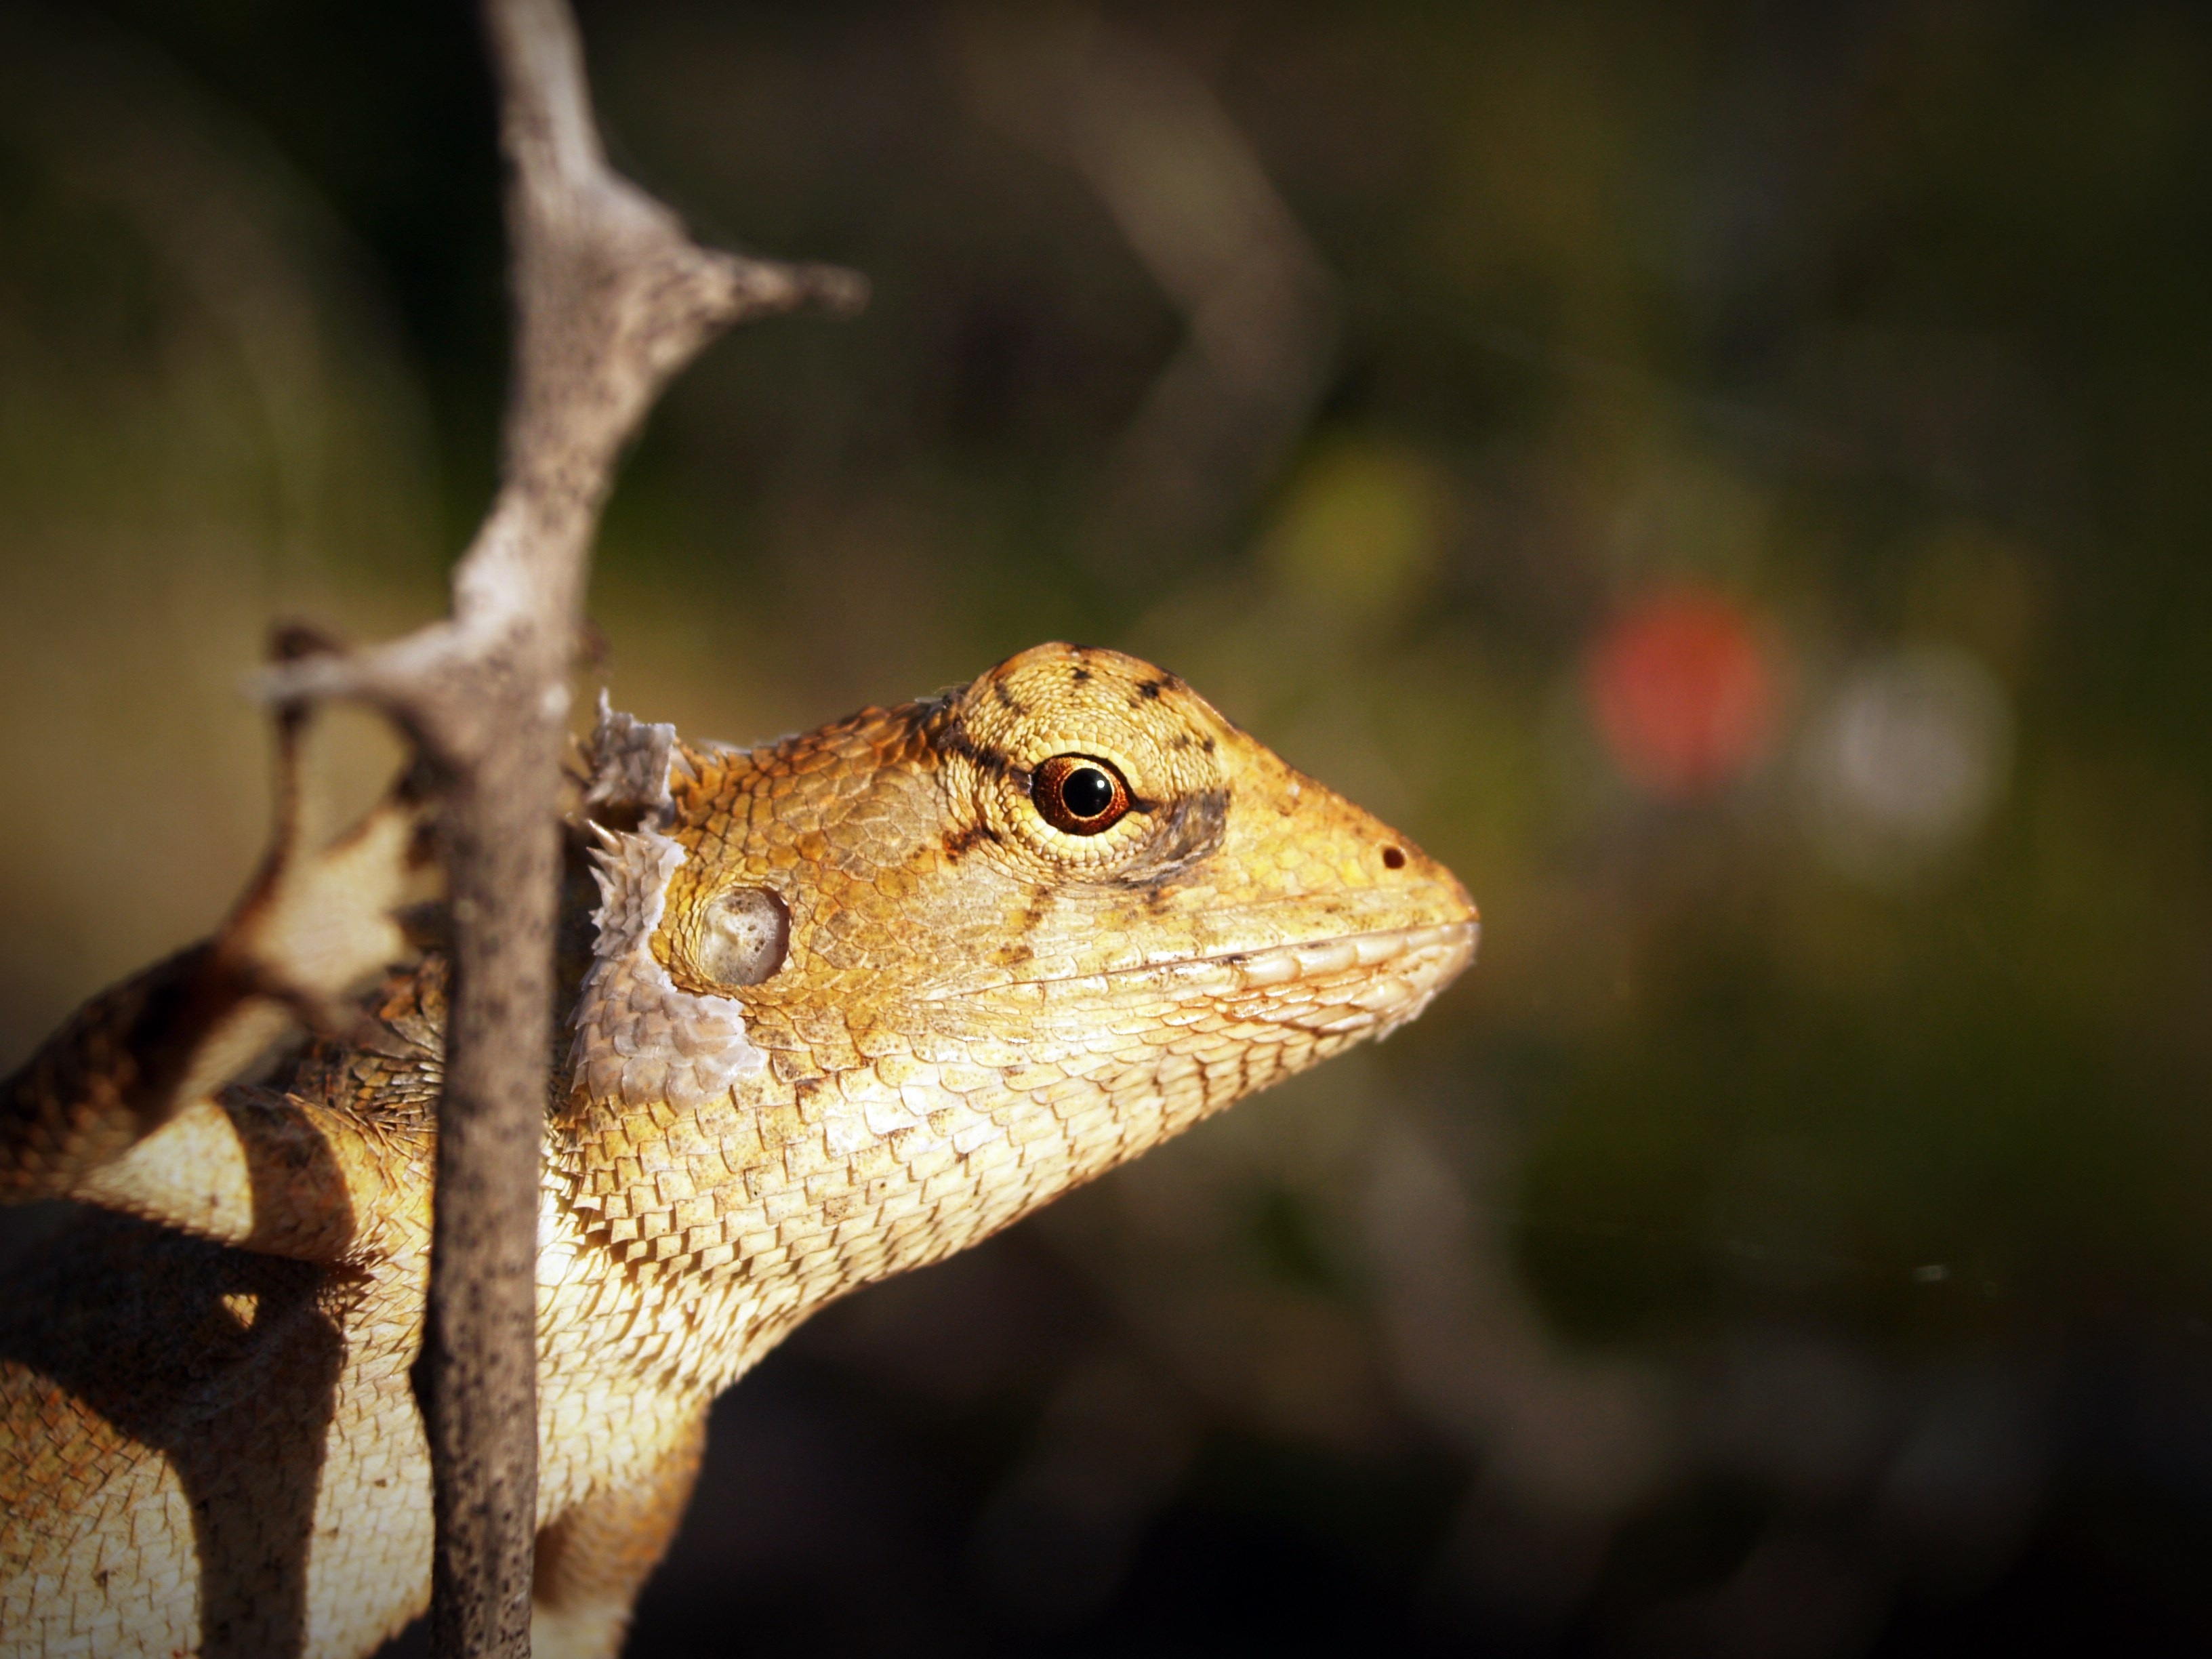
nature, branch, wood, animal, wildlife, wild, tropical, macro, reptile, fauna, side view, lizard, tree branch, gecko, close up, outdoors, eye, vertebrate, scales, macro photography, scaled reptile